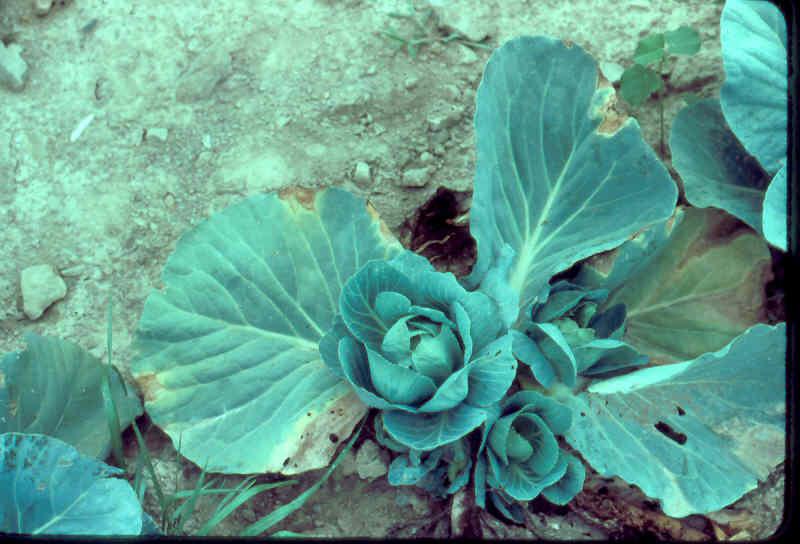
Plant: Cabbage
Disease: cabbage black rot